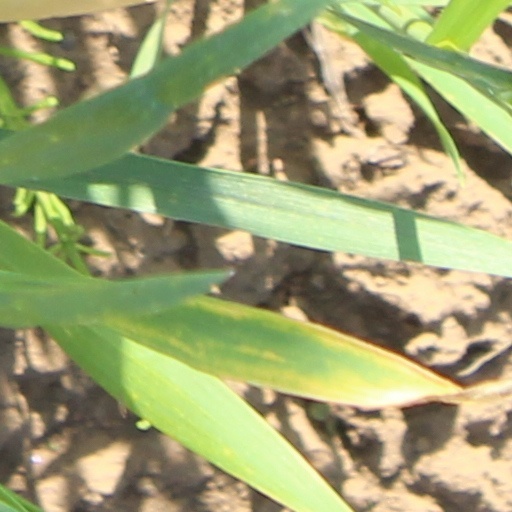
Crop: wheat